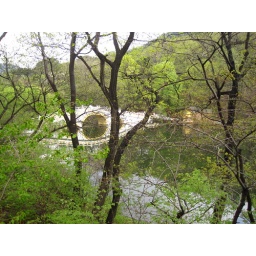
bridge on a lake in qianshen